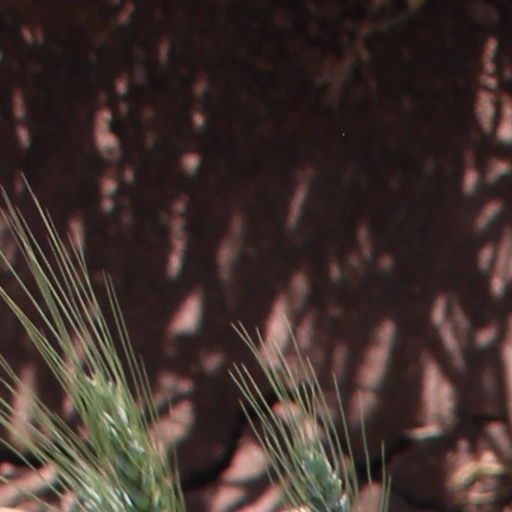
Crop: wheat